Anna Åbergsson

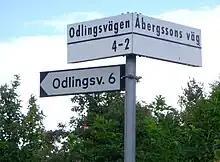
Road sign in remembrance of Anna Åbergsson in Bergshamra, 2010.

For the financially trained Åbergsson, allotment gardens did not only provide benefits for the health and nutrition of those who cultivated them but also had economic significance as they offered working-class families and single mothers a place where they could grow their own vegetables and potatoes and invest their money long-term and with immediate, tangible benefit, thereby reducing public spending on health care and poor relief:"Spending time in the garden is of course of extraordinary hygienic importance. It offers fresh air. The fun and healthy variety in the work that comes with gardening – whether it is done by a machinist, a clerk, a seamstress or a housewife – cannot be overestimated. Allotment gardens are valiant warriors in the fight against the two main diseases of our time – tuberculosis and overexerted nerves.”